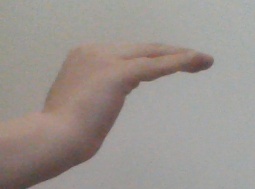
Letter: haa